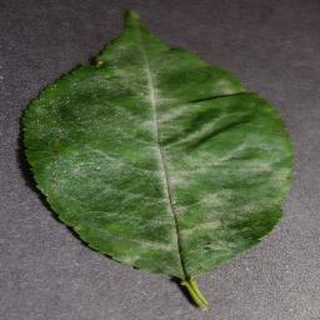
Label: cherry_powdery_mildew